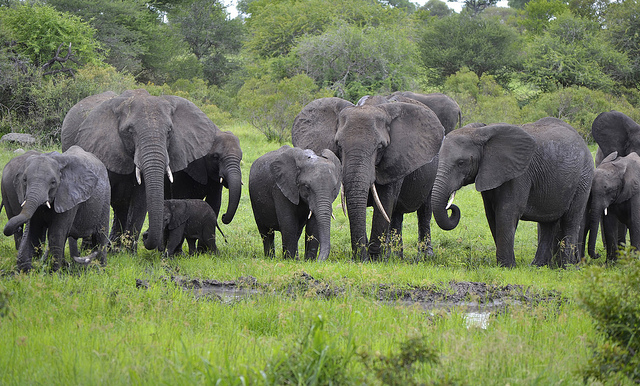
user: Given an image and a question. Answer the question in a short answer. Question: What makes these animals endangered? Short Answer:
assistant: tusk